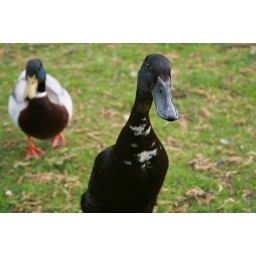
Crazy black duck in park Amsterdam